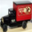
Label: truck